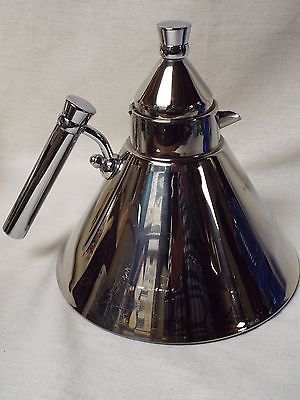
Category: kettle